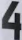
Number: 4